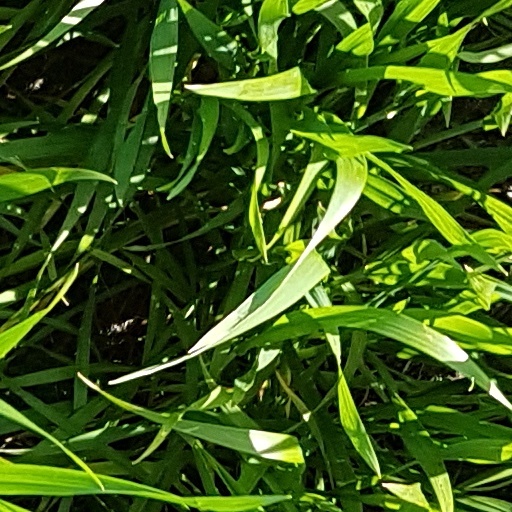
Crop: wheat